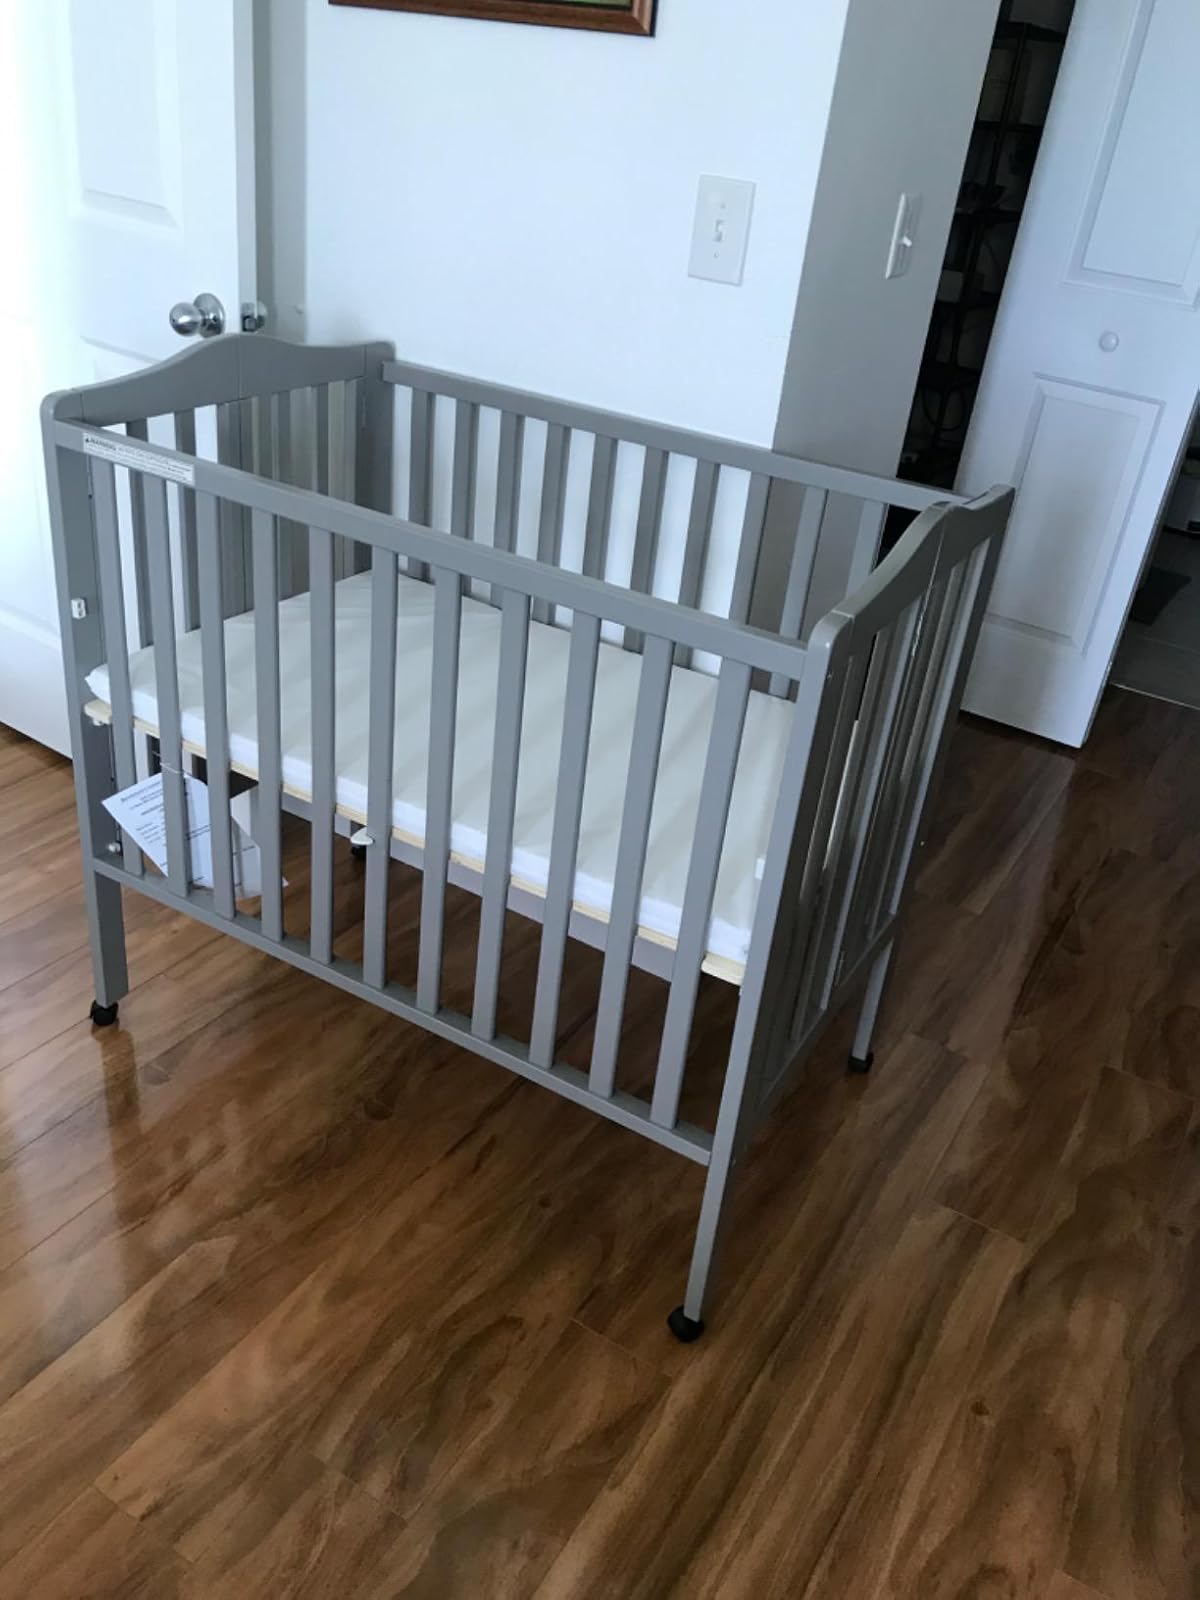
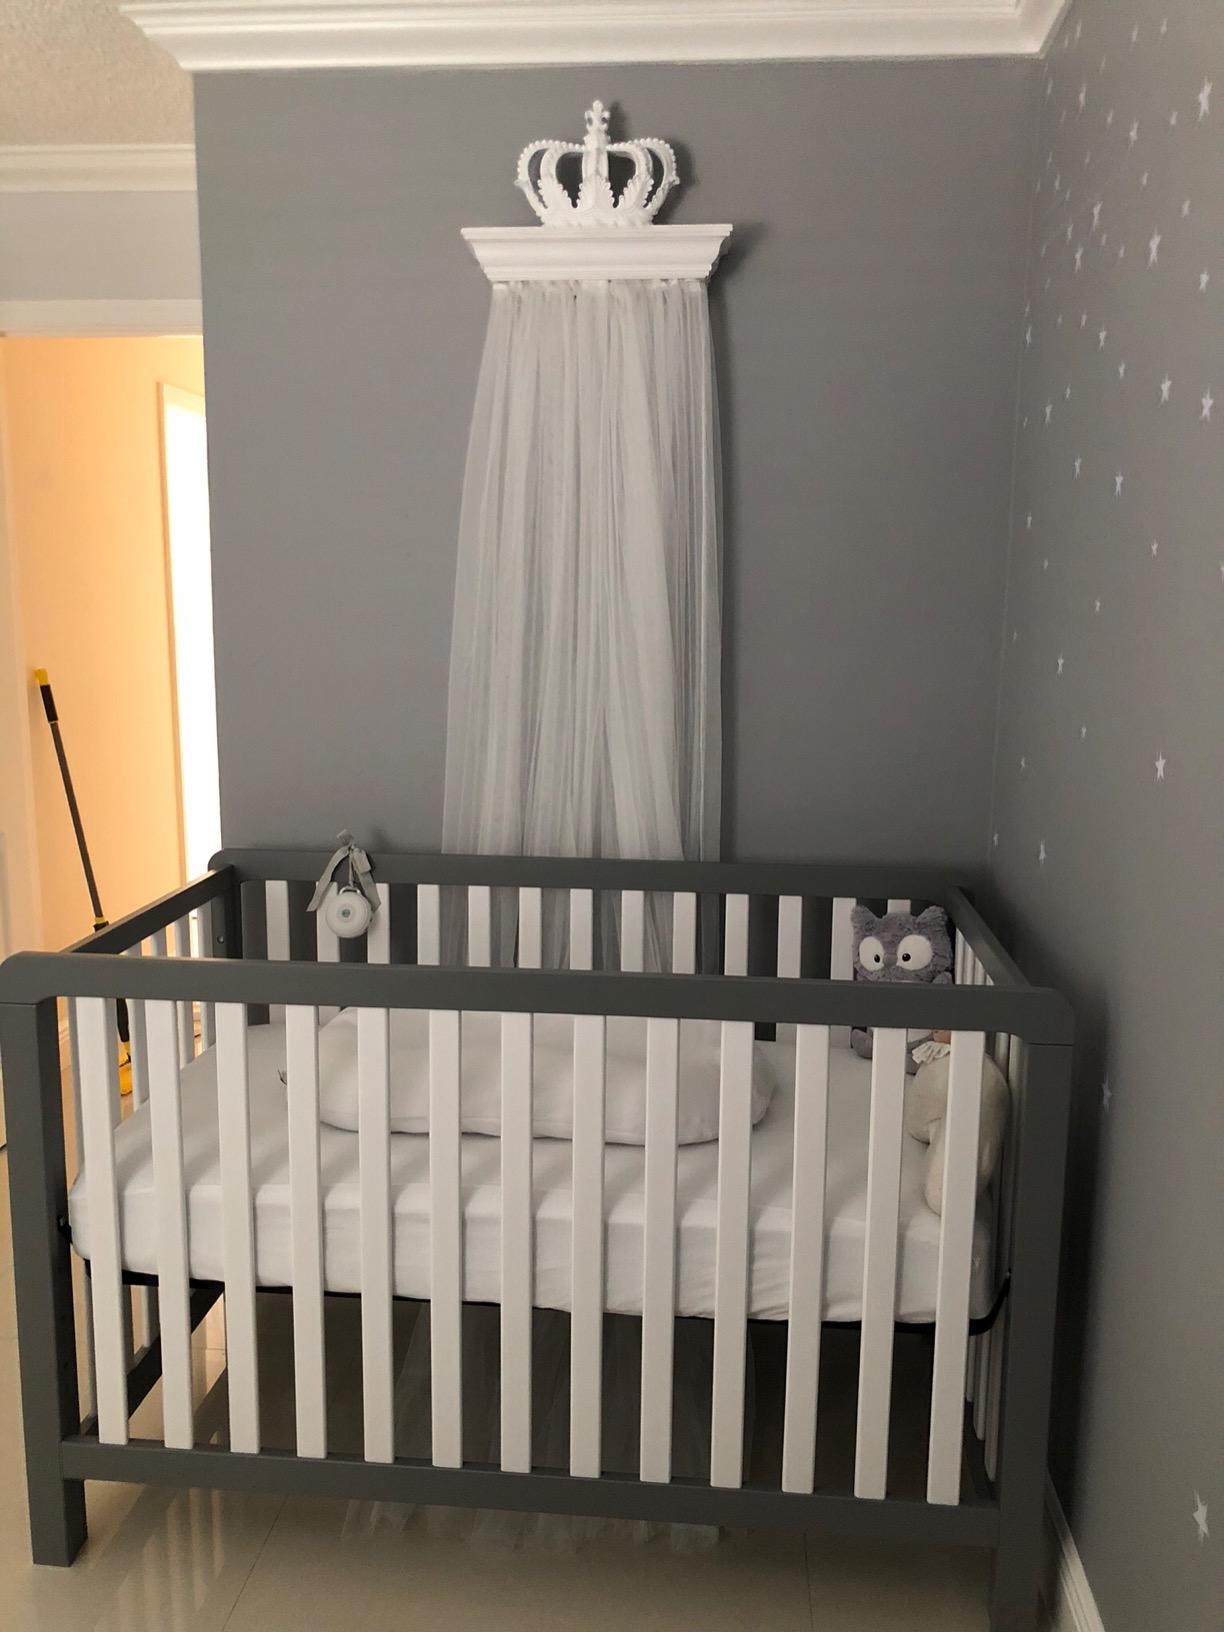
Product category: products_crib
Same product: no